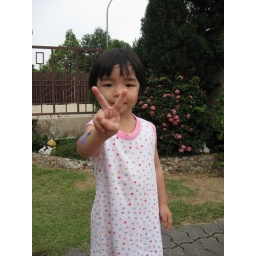
face art and V sign in front of BR house